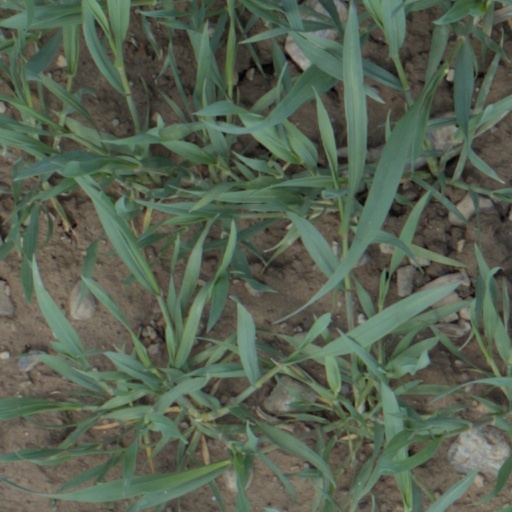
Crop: wheat